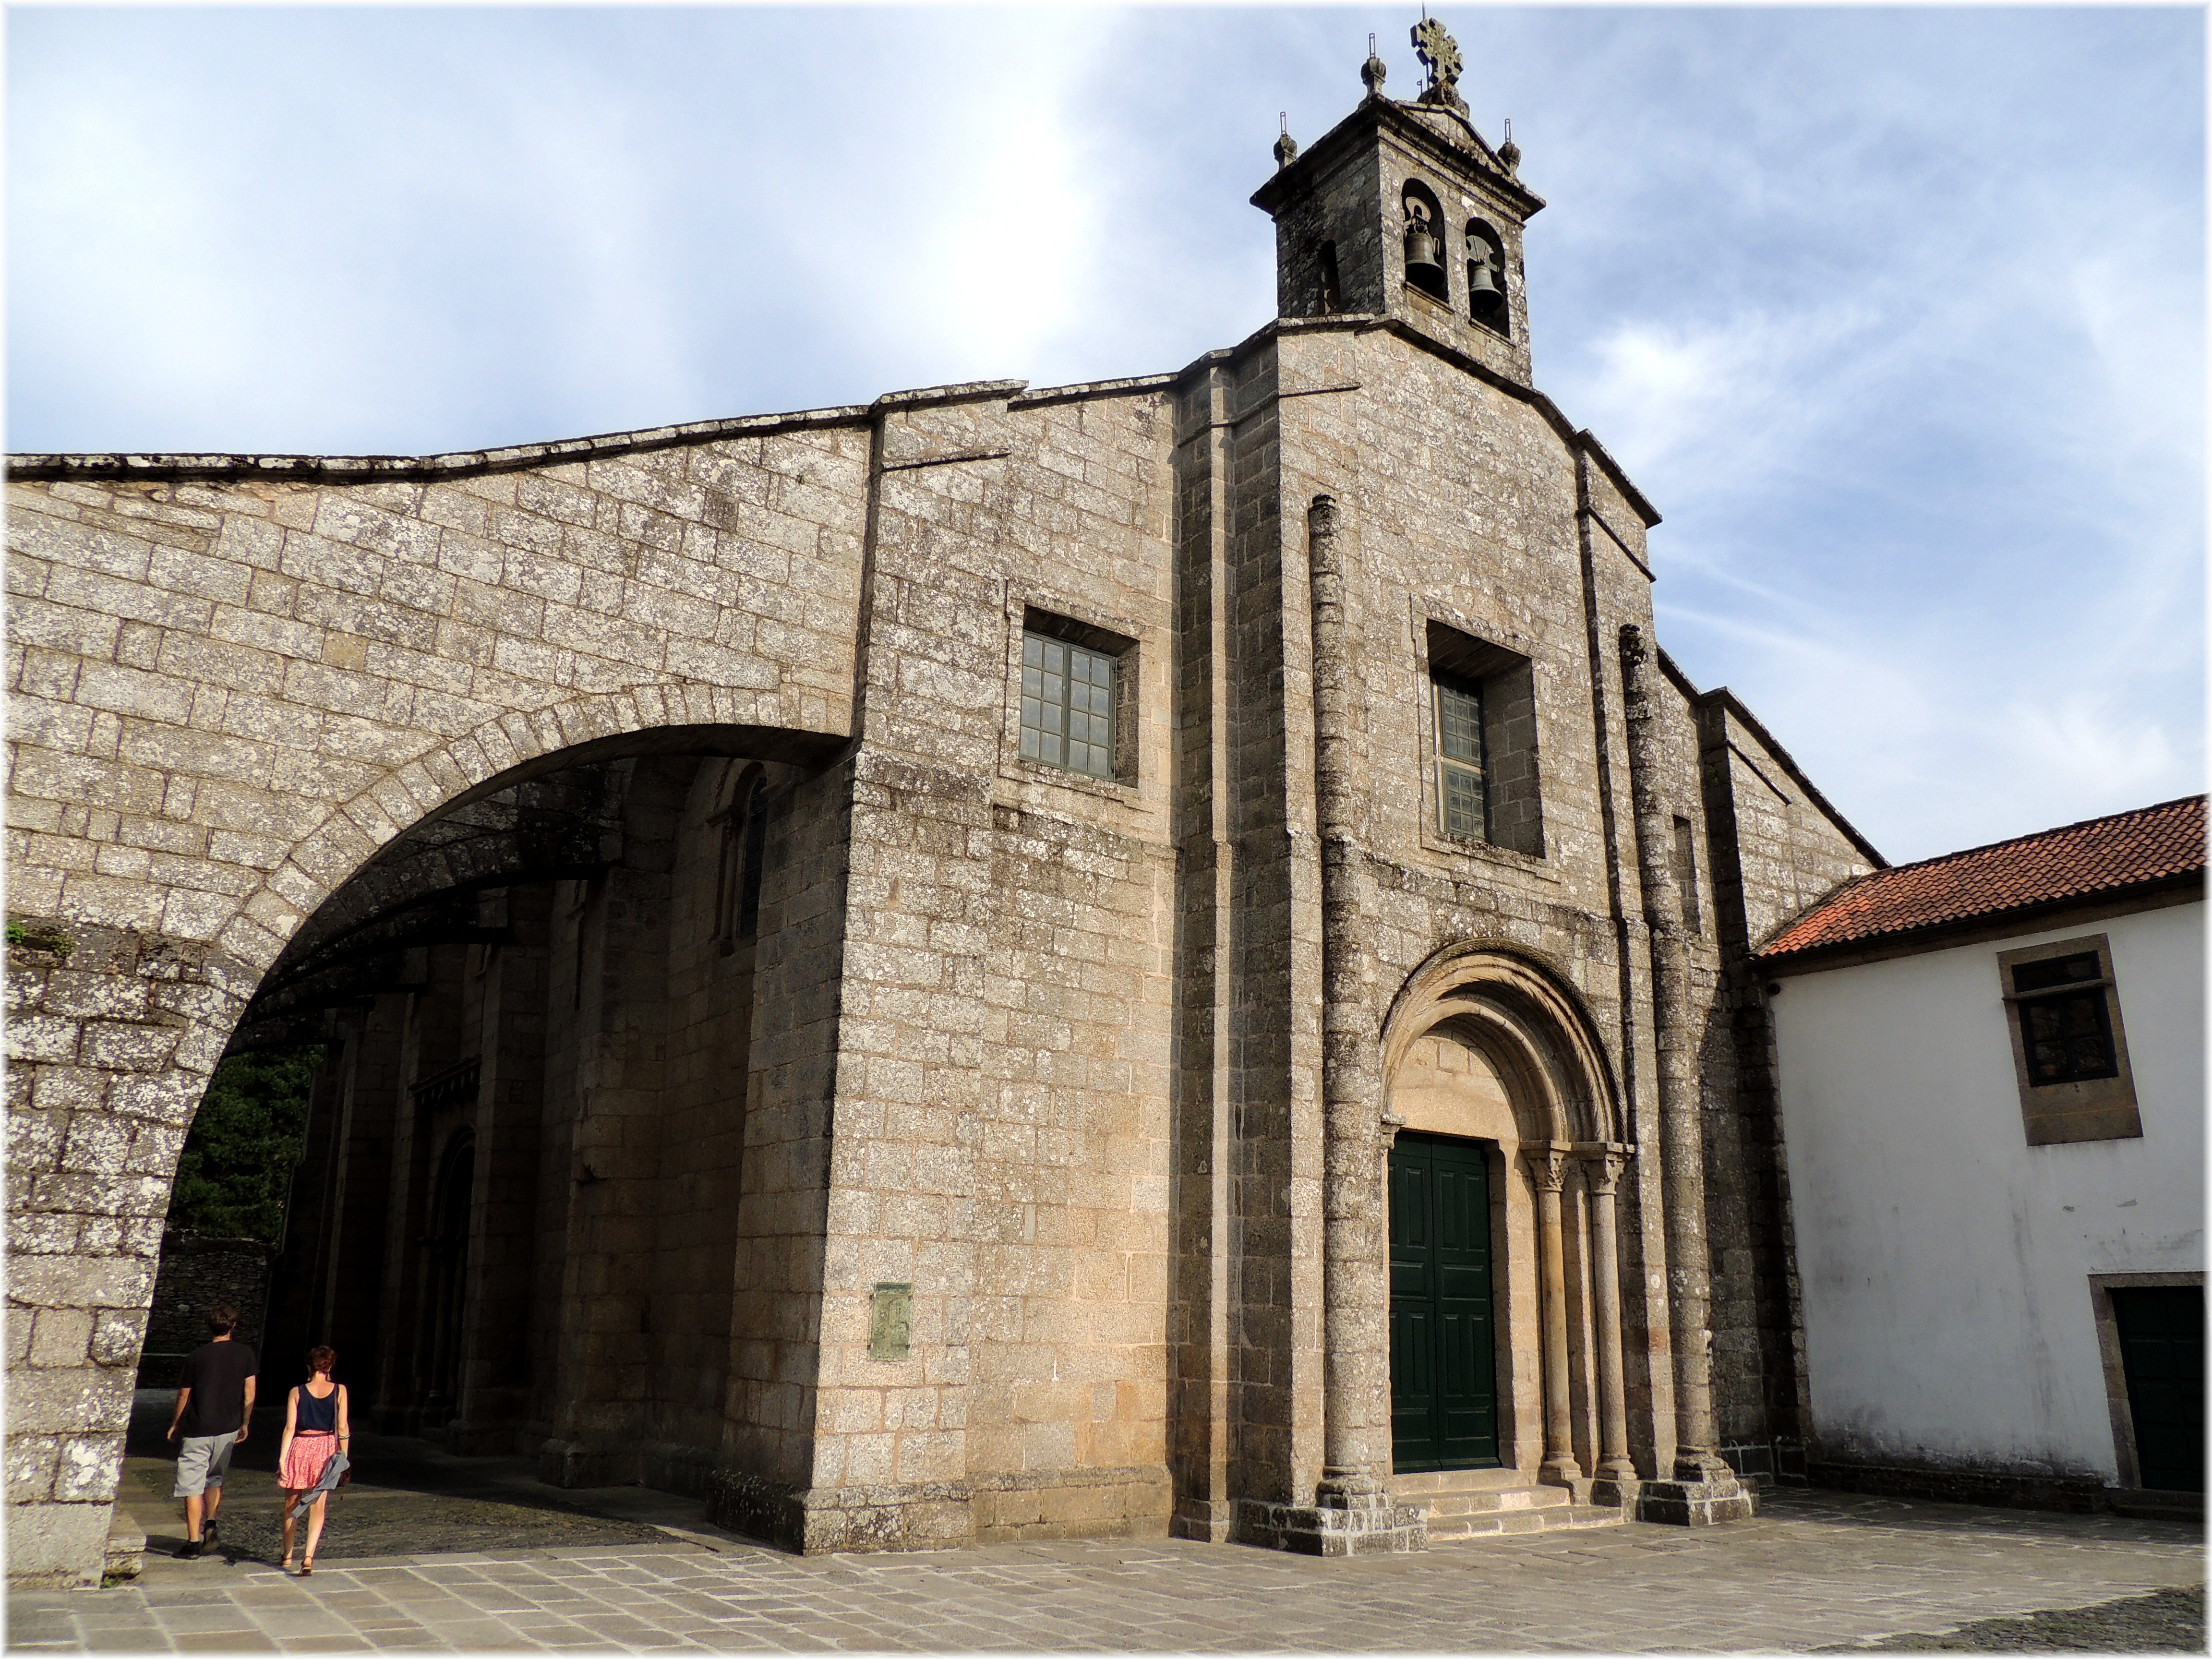
architecture, town, building, facade, church, cathedral, chapel, place of worship, monastery, synagogue, basilica, ancient history